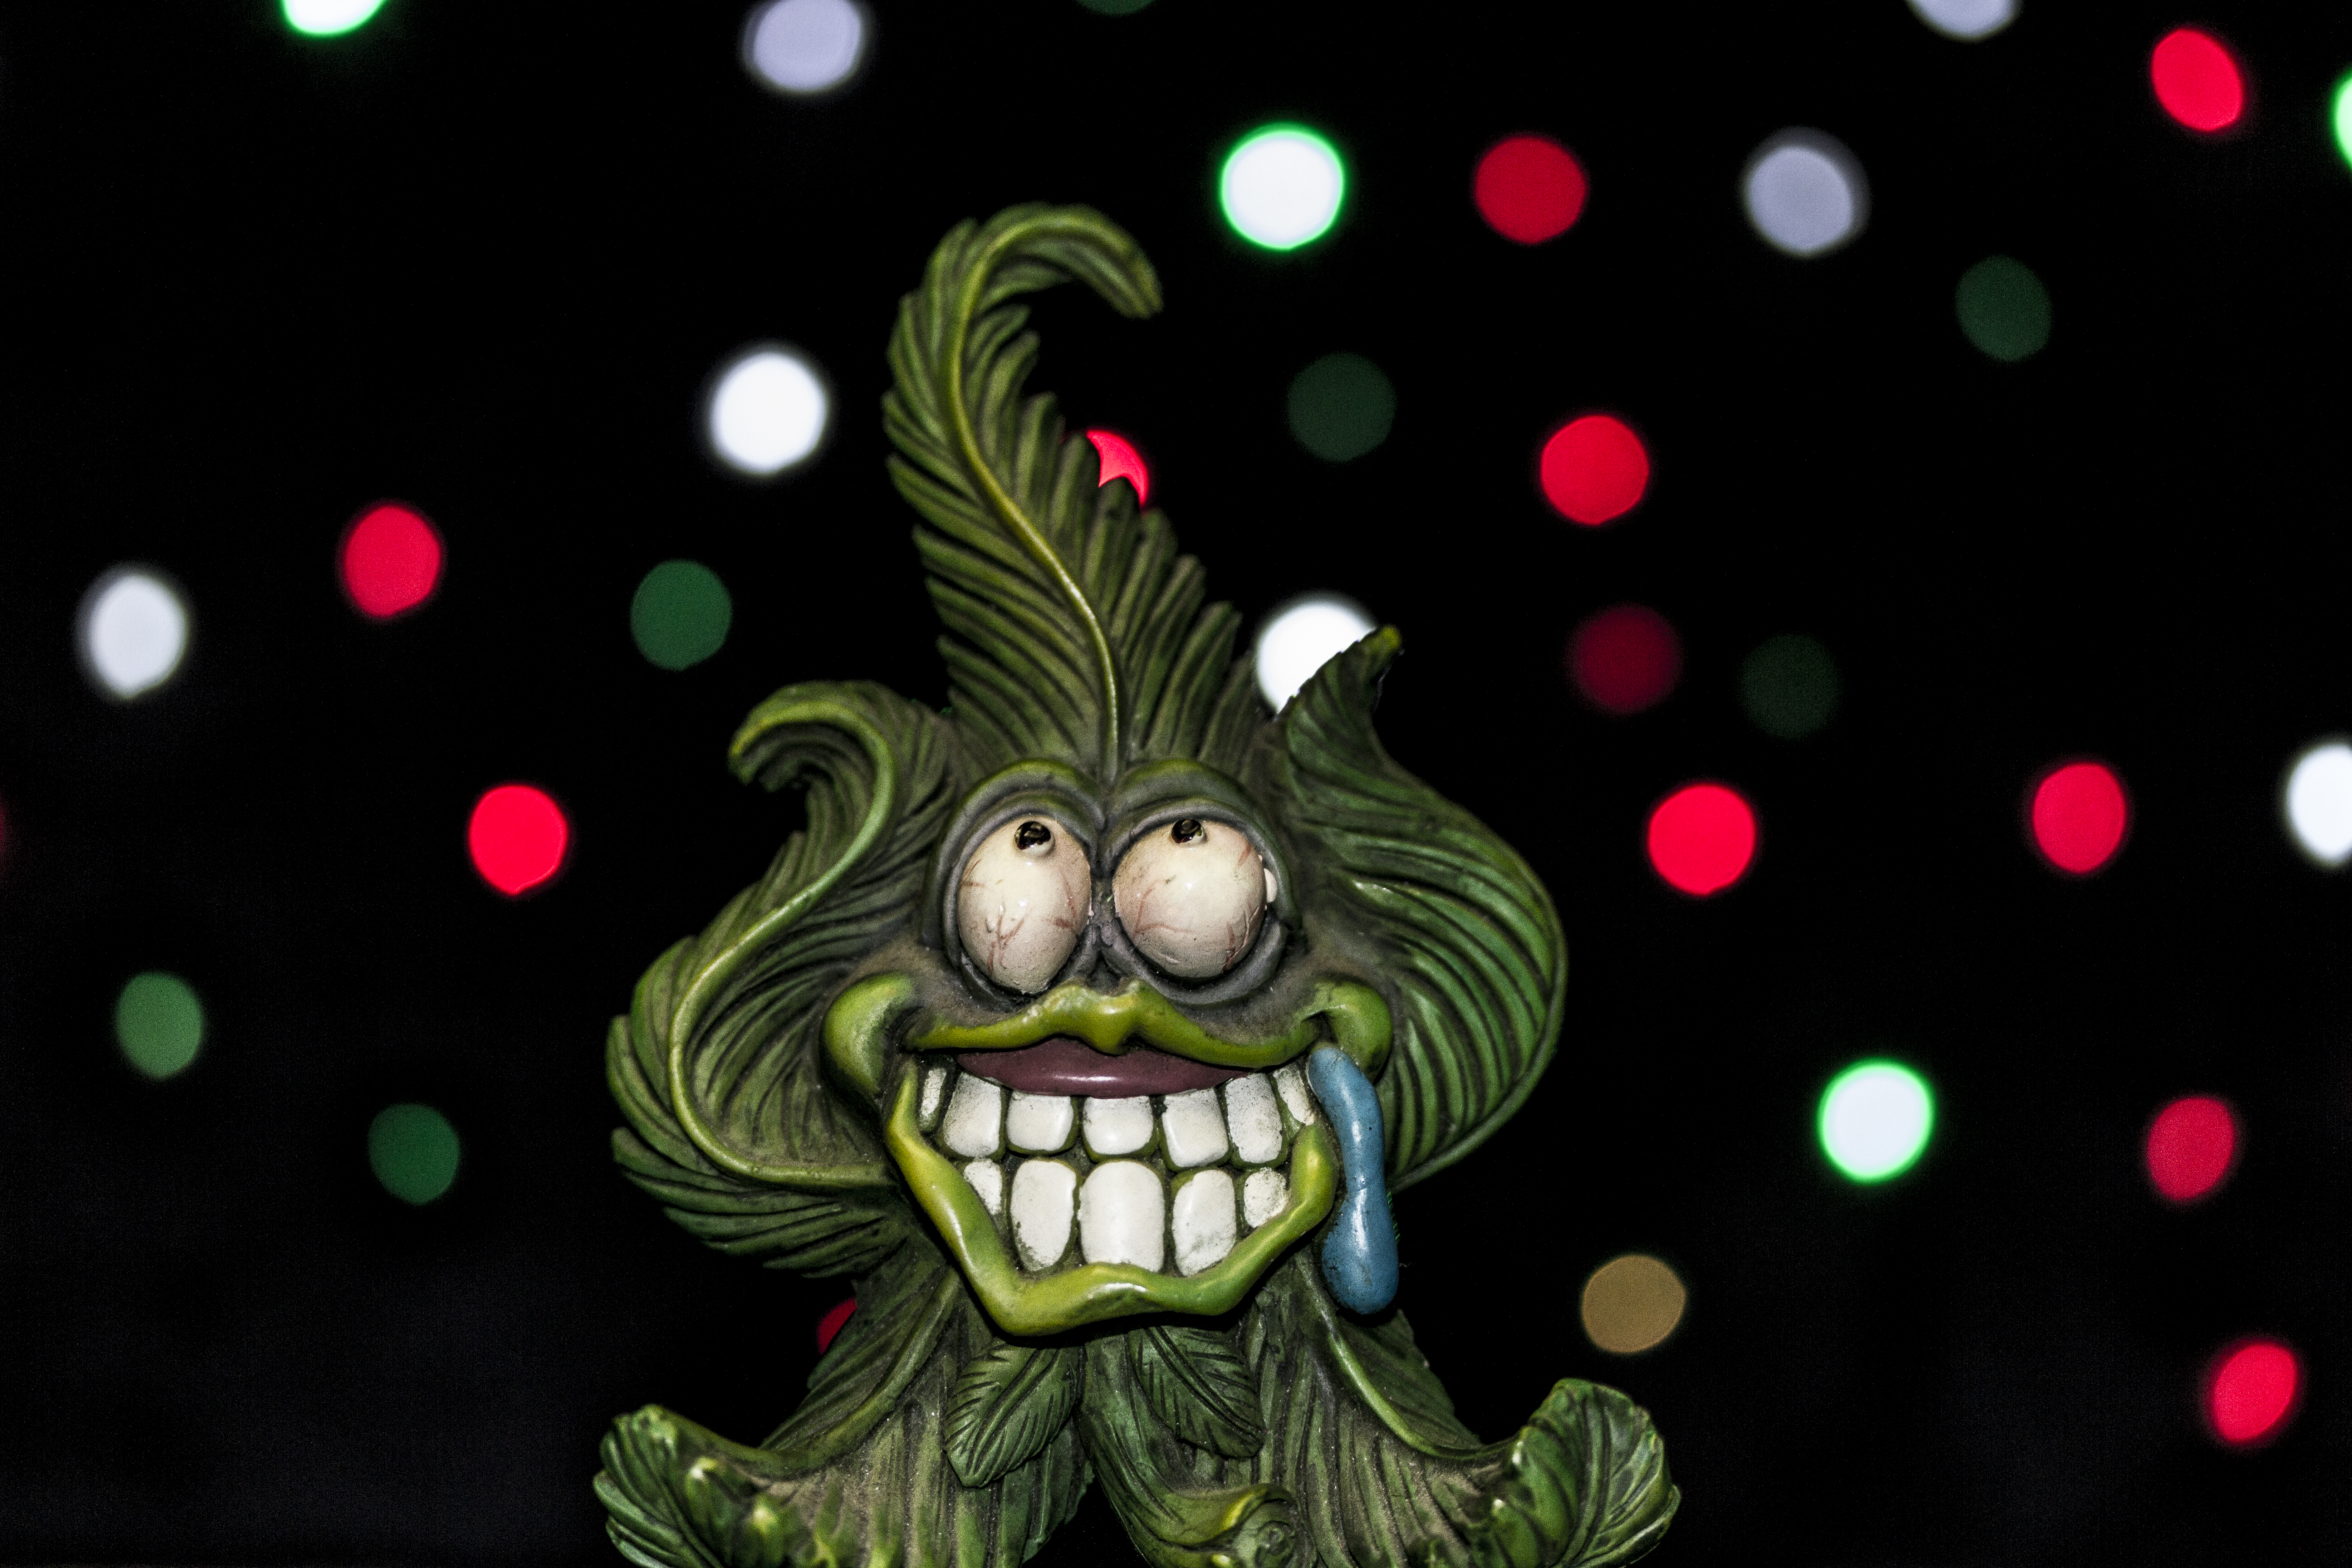
christmas, uk, illustration, cartoon, screenshot, peterborough, computer wallpaper